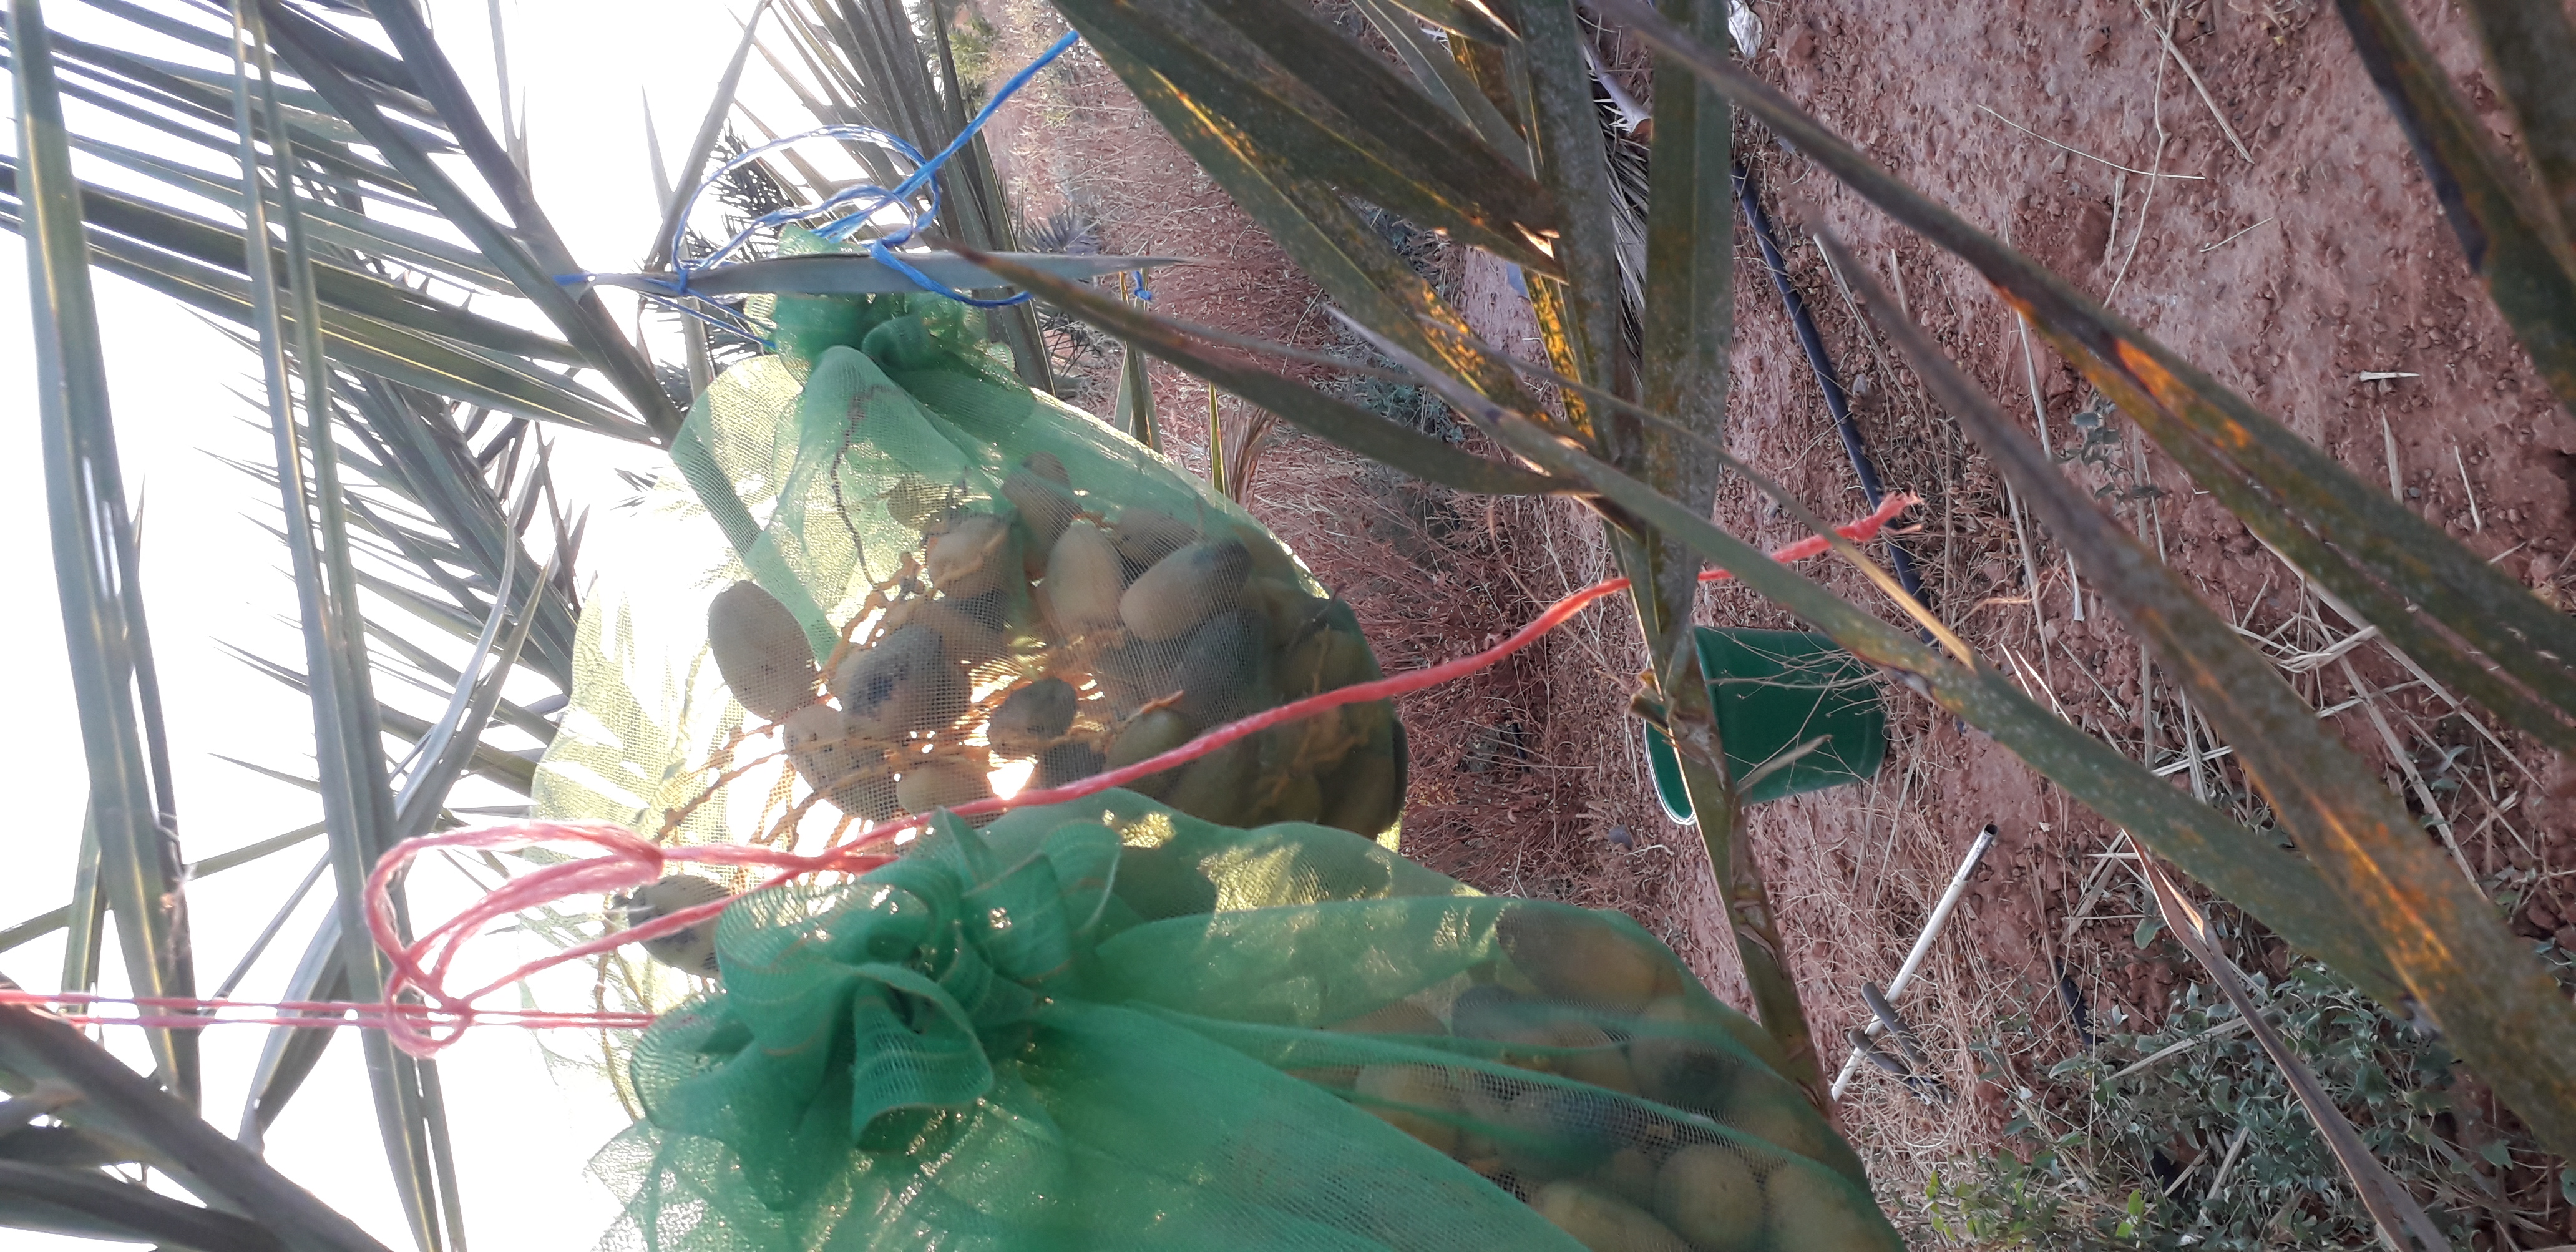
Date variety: Boumajhoul